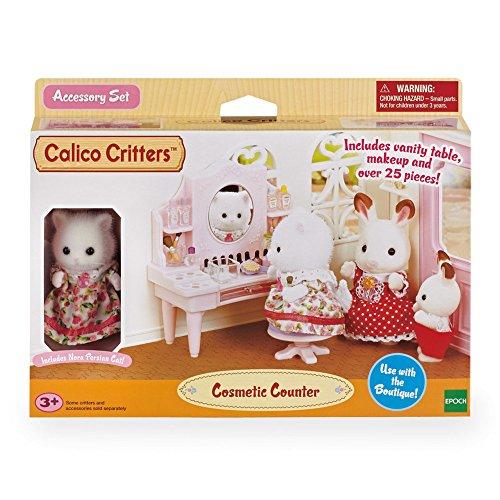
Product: Calico Critters Cosmetic Counter
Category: Toys & Games | Dolls & Accessories | Doll Accessories
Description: Can be used independently or with all Calico Critters accessories.
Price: $31.99
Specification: ProductDimensions:2.2x6.8x9.1inches|ItemWeight:5.6ounces|ShippingWeight:6.4ounces(Viewshippingratesandpolicies)|DomesticShipping:ItemcanbeshippedwithinU.S.|InternationalShipping:ThisitemcanbeshippedtoselectcountriesoutsideoftheU.S.LearnMore|ASIN:B01L7FDHJM|Itemmodelnumber:CC1721|Manufacturerrecommendedage:36months-15years